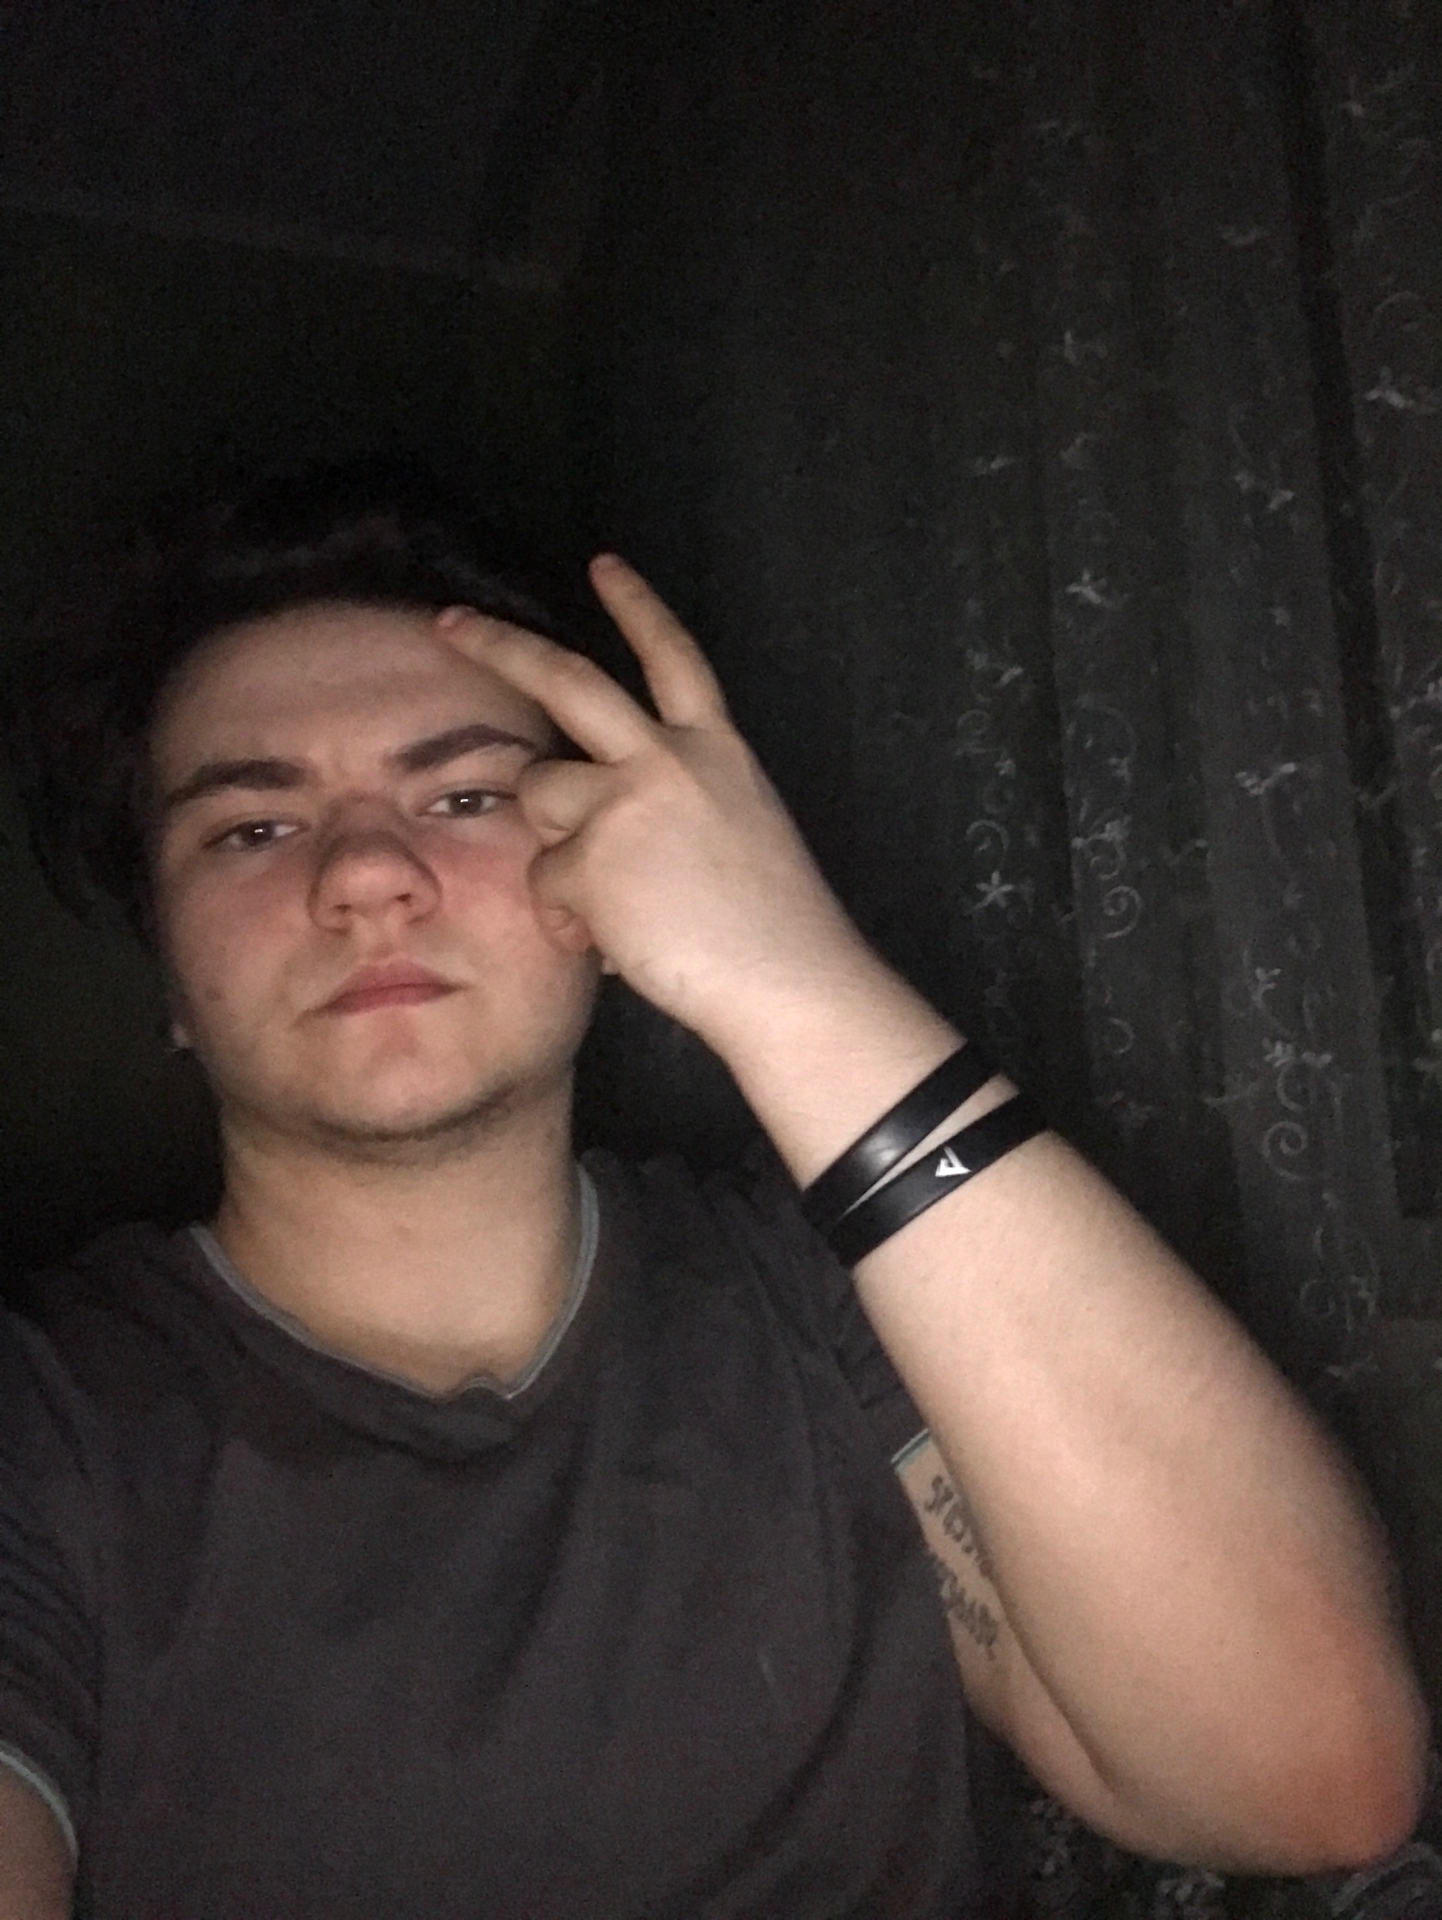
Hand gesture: peace_inverted